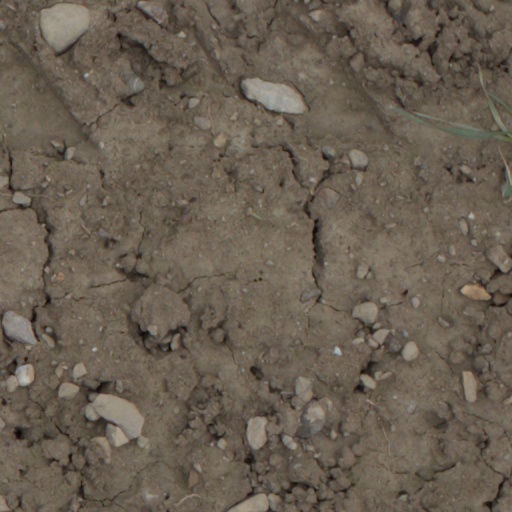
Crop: wheat